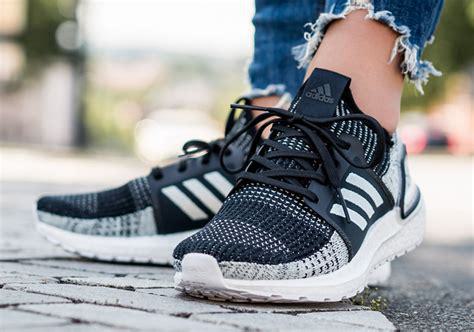
Brand: Adidas
Model: Ultraboost 19